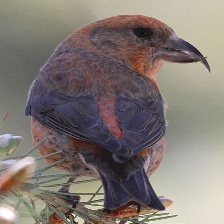
Species: RED CROSSBILL
Scientific name: LOXIA CURVIROSTRA